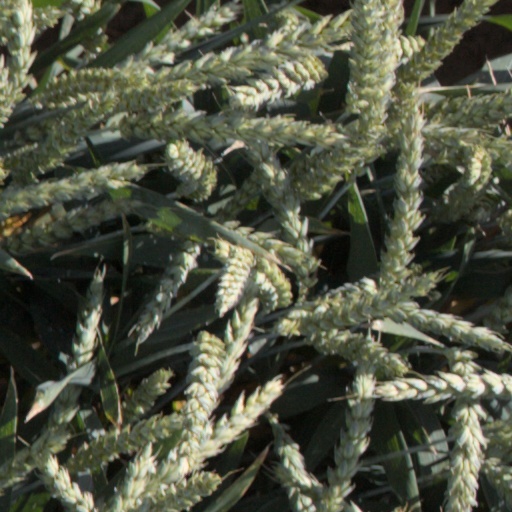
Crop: wheat